Shackleton–Rowett Expedition

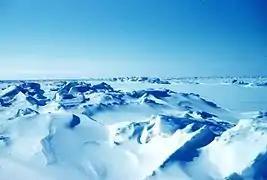
Dense pack ice in the Beaufort Sea

Despite the large debts still outstanding from the "Endurance" expedition, Shackleton's mind turned towards another exploration venture. He decided to turn away from the Antarctic, go northwards and, as he put it, "fill in this great blank now called the Beaufort Sea". This area of the Arctic Ocean, to the north of Alaska and west of the Canadian Arctic Archipelago, was largely unexplored; Shackleton believed, on the basis of tidal records, that it contained large undiscovered land masses that "would be of the greatest scientific interest to the world, apart from the possible economic value".